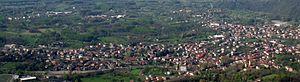
Almèse est une commune italienne d'environ 6 000 habitants, située dans la ville métropolitaine de Turin, dans la région du Piémont dans le nord-ouest de l'Italie, à 27 km à l'ouest de capitale provinciale.